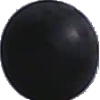
Label: blue_grape